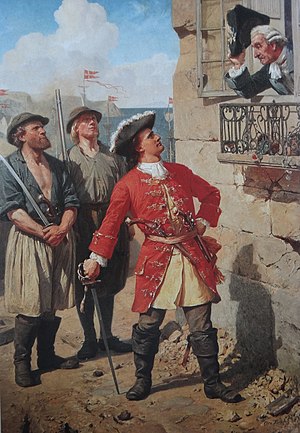
Otto Bache / Billedgalleri
Otto Bache var en dansk maler.